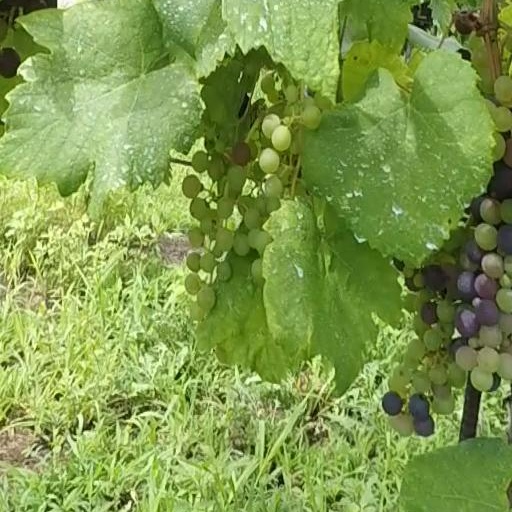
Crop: grape